Waterloo (song)

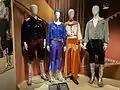
ABBA's original "Waterloo" outfits at ABBA The Museum.

On 6 April 1974, the Eurovision Song Contest was held at The Dome in Brighton hosted by the British Broadcasting Corporation (BBC), and broadcast live throughout the continent. ABBA performed the English-language version of "Waterloo" eighth on the evening, following "Generacija '42" by Korni Grupa from and preceding "Bye Bye I Love You" by Ireen Sheer from . Sven-Olof Walldoff, dressed as Napoleon, conducted the event's live orchestra in the performances of the Swedish entry.